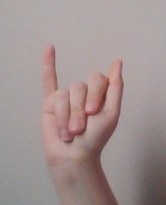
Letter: meem